Calgary Flames

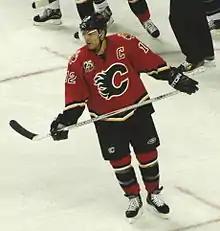
The performance of Jarome Iginla was one of the team's few bright spots during its seven-season playoff drought.

During this time, the Flames found it increasingly difficult to retain their best players as salaries escalated while the Canadian dollar lost value against the American dollar. Calgary has always been one of the smallest markets in the NHL (it is currently third-smallest, behind only Edmonton and Winnipeg) and the NHL's small-market Canadian teams found it increasingly difficult to compete in the new environment. In 1999, for example, the Flames traded Fleury to the Colorado Avalanche midway through the season. The trade came shortly after Fleury became the franchise's all-time leading scorer. Fleury was due to become an unrestricted free agent at the end of the season, and the Flames did not want to risk losing him without getting anything in return.